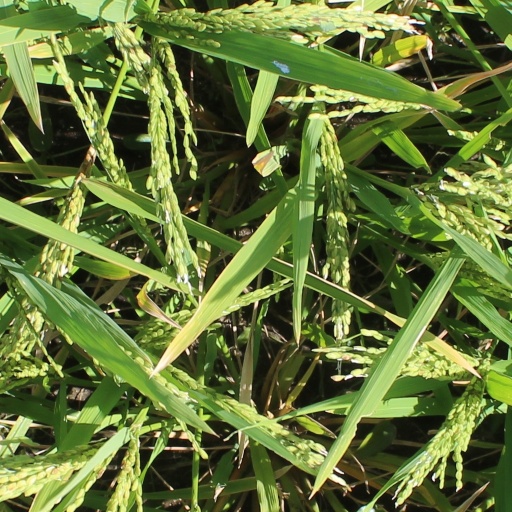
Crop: rice